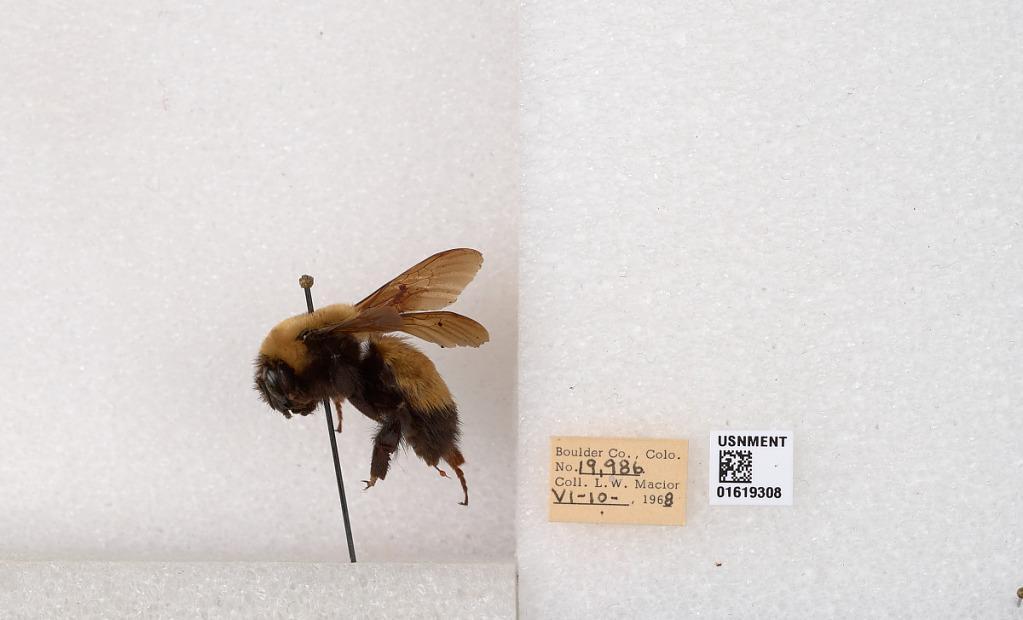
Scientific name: Bombus (Bombus) nevadensis Cresson